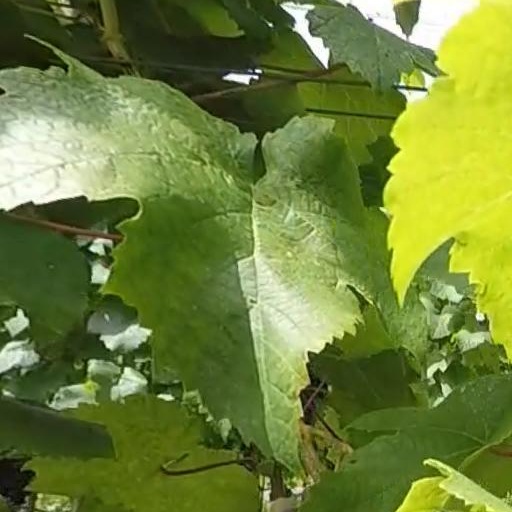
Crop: grape